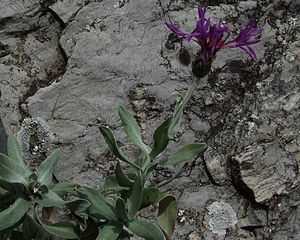
Carici-Centaureetum rupestris
Cantaurea triumfettii voksende i en revne på en kastflade, der ellers er helt blottet for overjord.
Carici-Centaureetum rupestris er et plantesamfund, som findes i tørre karstområder, hvor den oprindelige bøgeskov er afløst af fåregræssede, lysåbne egeskove. Samfundet er knyttet til karst, hvor undergrunden er kalk med talrige sprækker og rende, og hvor muldlaget er meget tyndt. Planterne er ligeledes afhængige af konstant lystilgang, og derfor findes samfundet kun på områder, hvor der foregår vedvarende græsning eller høslæt.